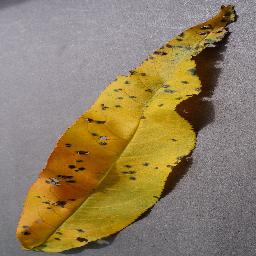
Label: Peach___Bacterial_spot